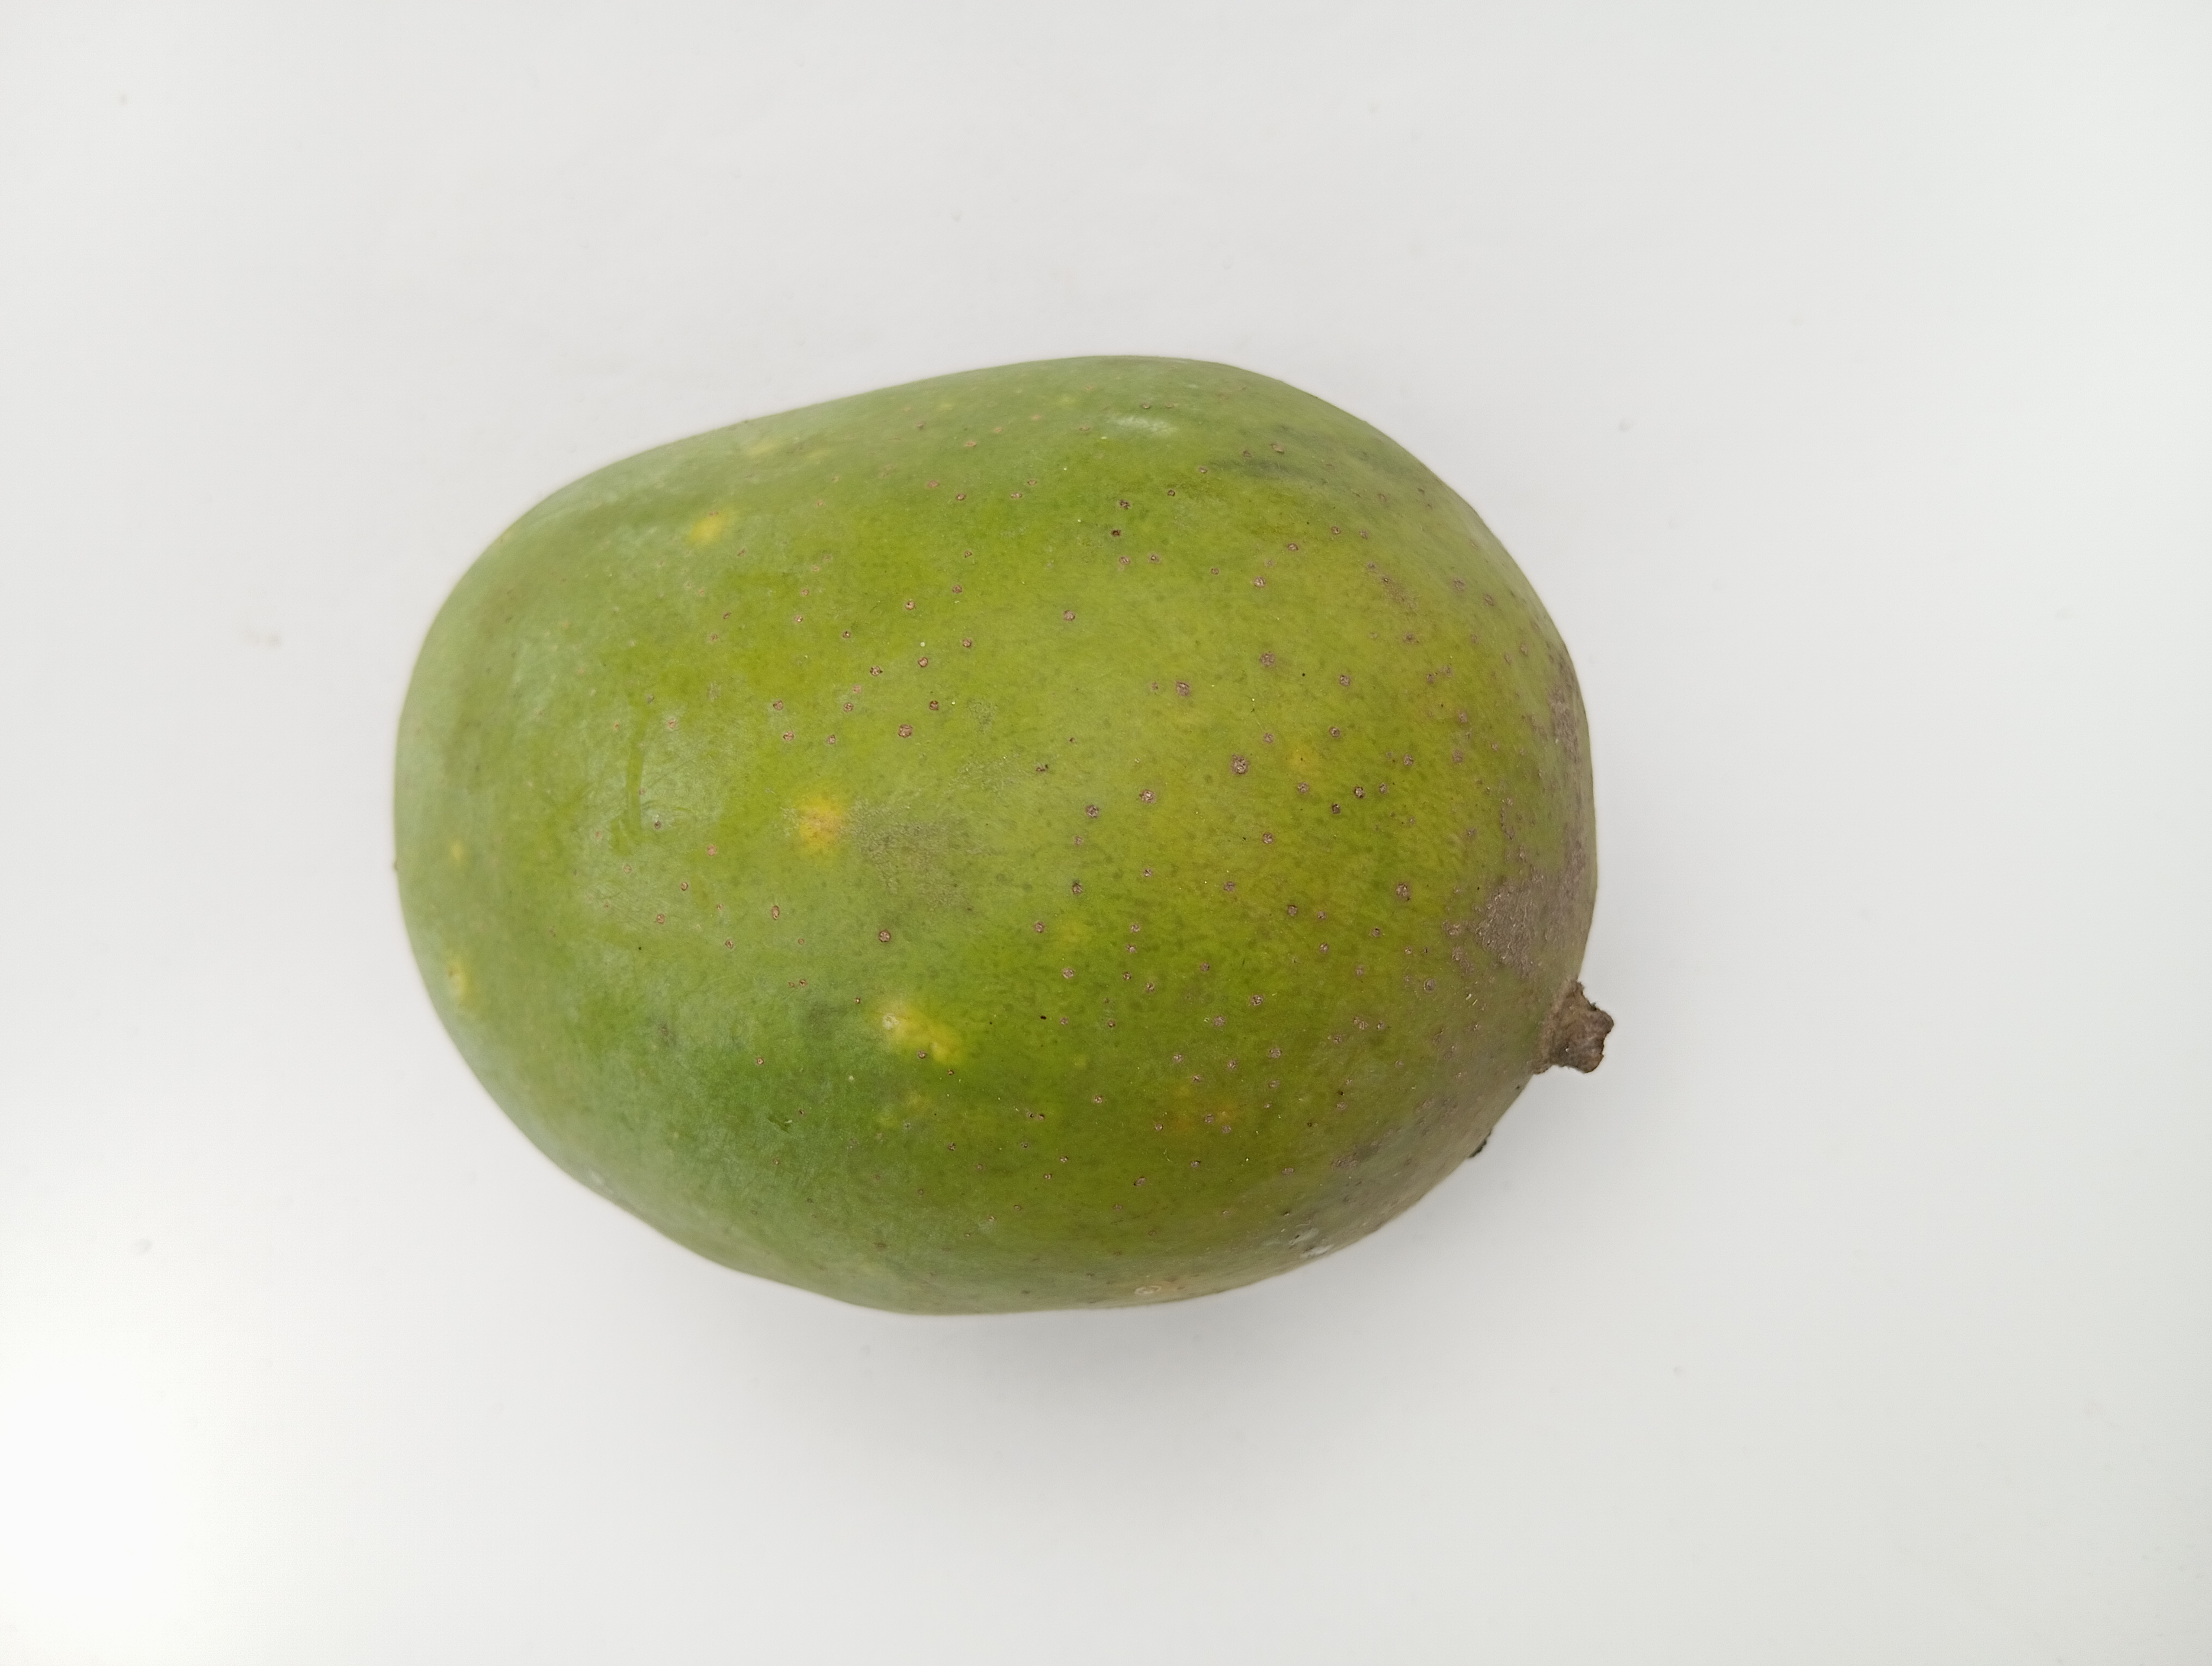
Mango variety: Langra